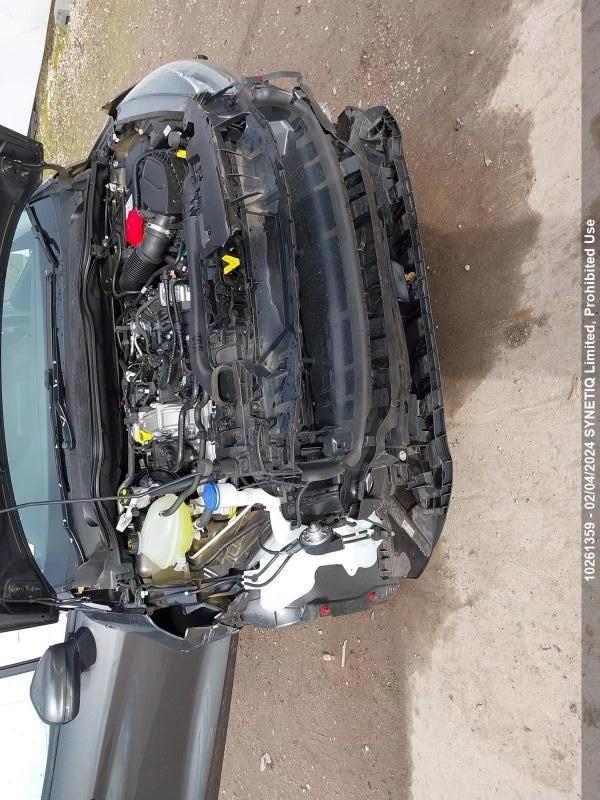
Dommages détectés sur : pare-choc avant, feu avant droit, capot, aile avant droite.
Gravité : majeur